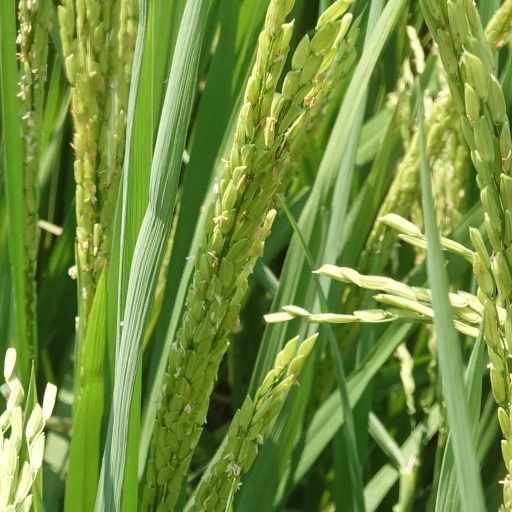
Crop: rice